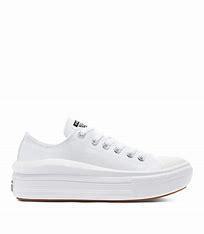
Brand: Converse
Model: Chuck Taylor All Canvas